MLC Building, Sydney

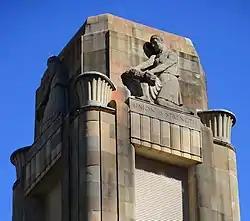
Detail of the relief sculpture on the corner tower, pictured in 2015.

The former MLC Building occupies a prominent position on the corner of Martin Place and Castlereagh Streets, Sydney. The steel-framed building was erected to a height of , the maximum allowable in Sydney at the time, although the tower rose another higher. Externally the upper floors are clad in buff Wondabyne sandstone supplied by Hawkesbury Sandstone Limited. The base of the building is of "Rob Roy Red" from quarry. The stone has a tooled finish with a vertical polished scolloped polished border next to the window mullions. Polished Rose Red granite is used for the plinth course, running beneath the windows and around the doorways. The emblem of the Society has been incorporated into the detail over the main entrance from Martin Place and Castlereagh Streets. The granite was supplied by the firm Loveridge and Hudson Ltd.